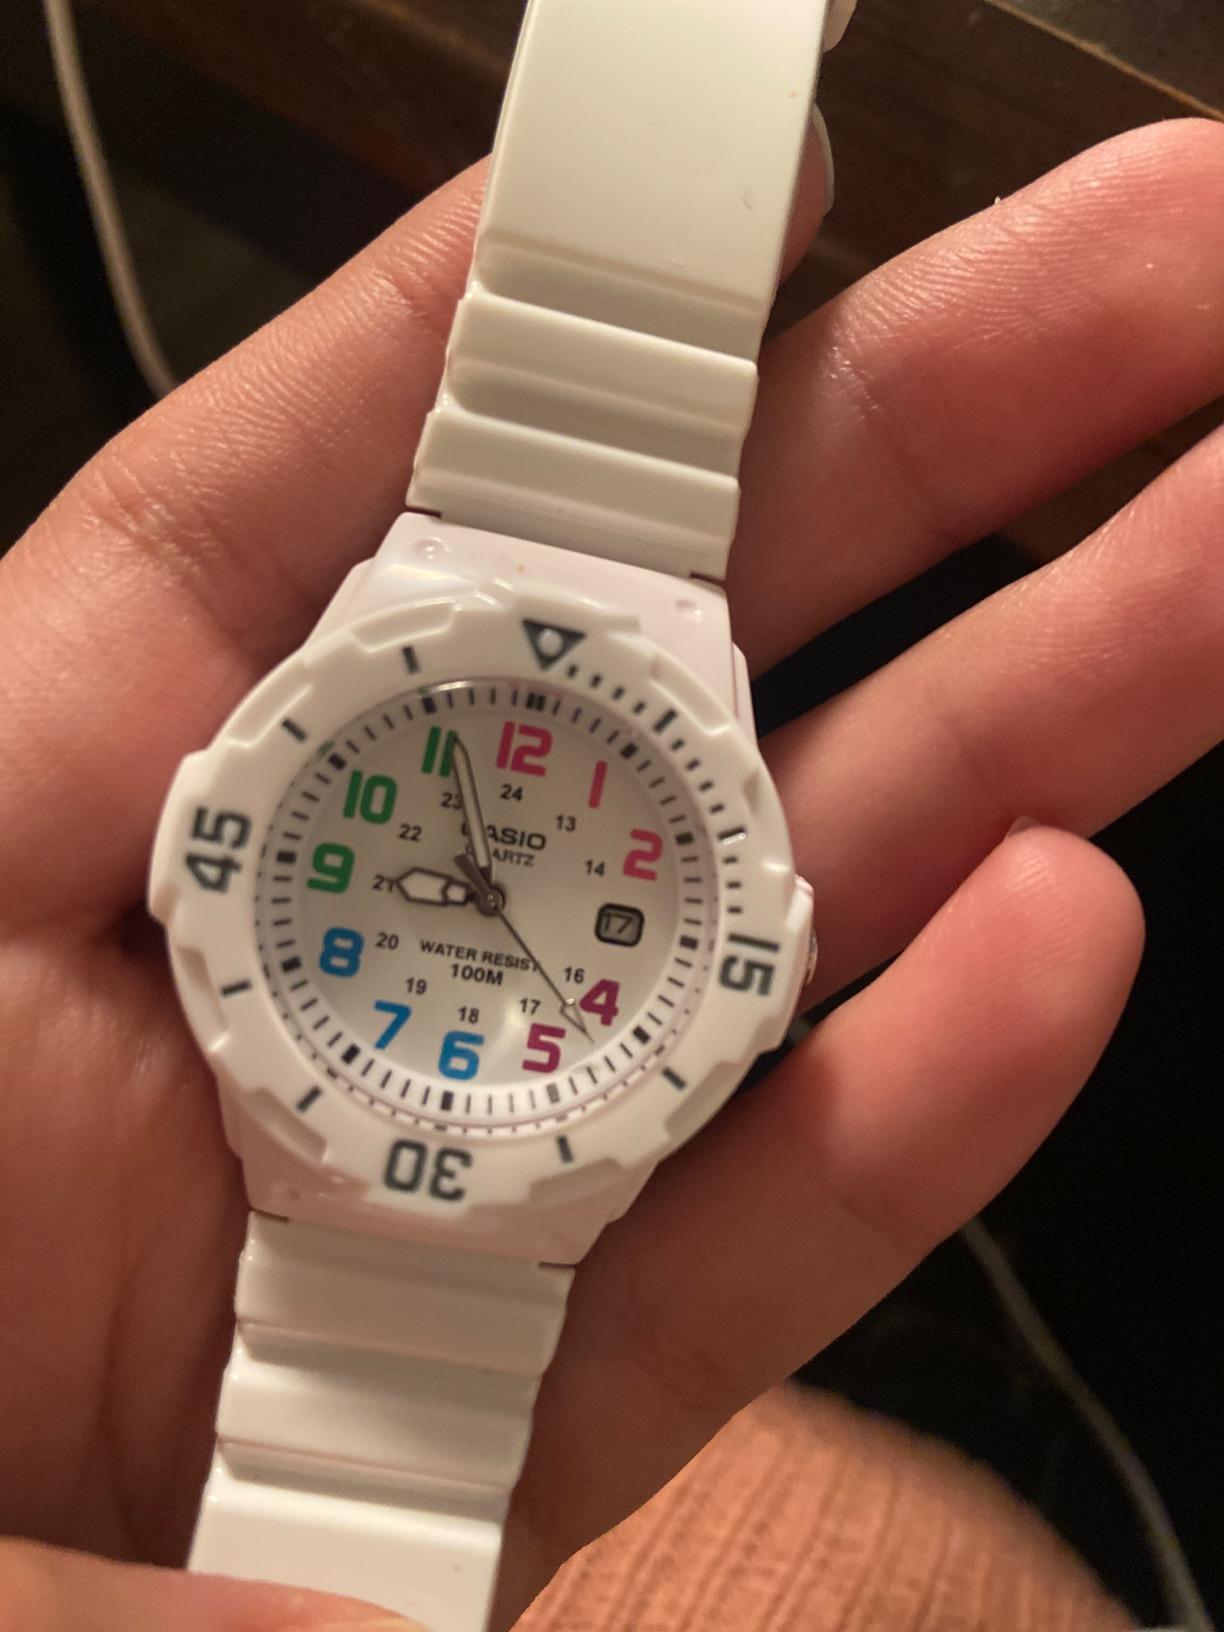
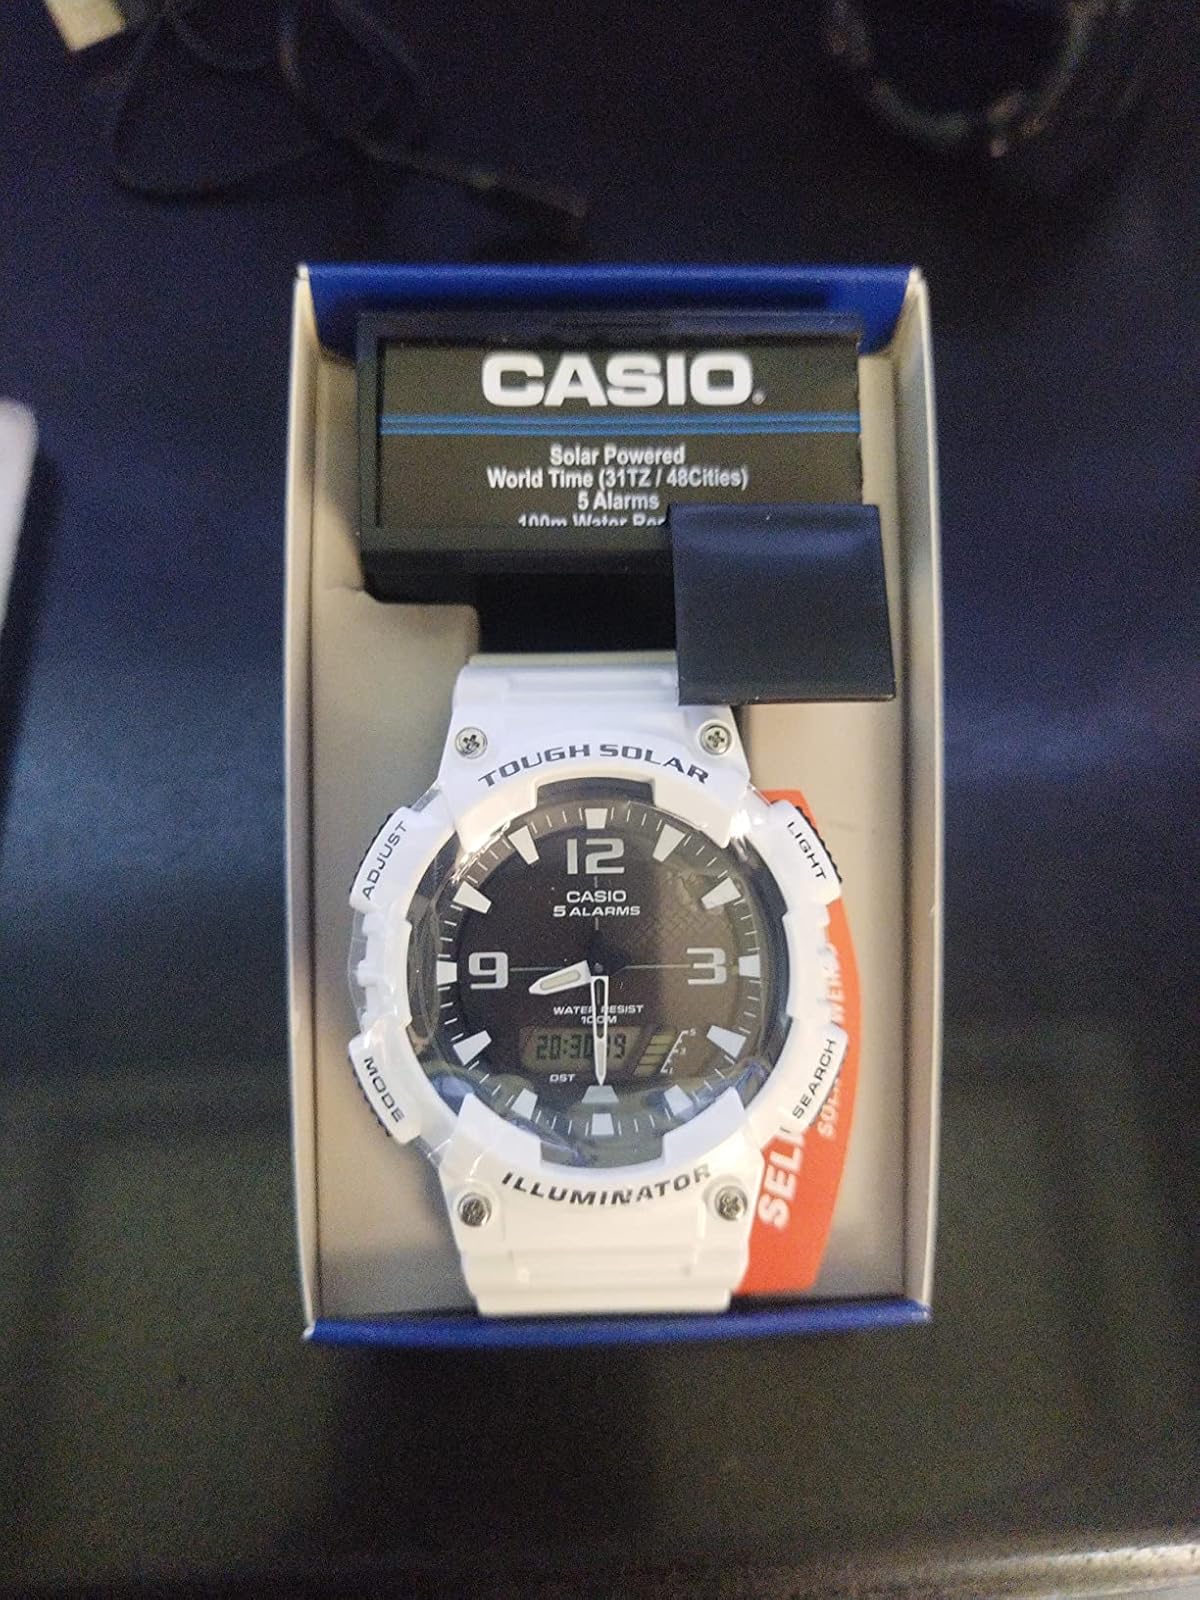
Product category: accessories_watch
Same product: no